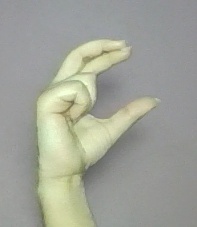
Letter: thal